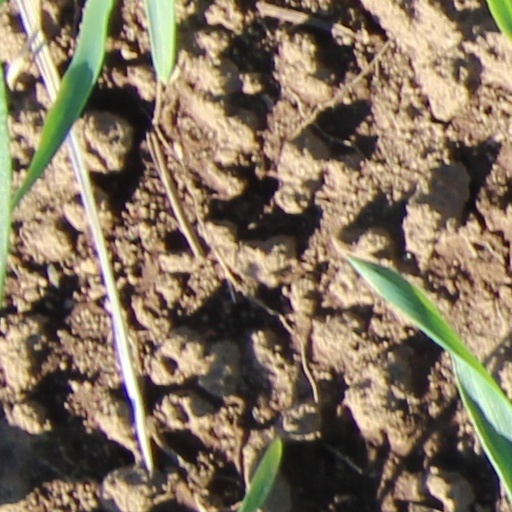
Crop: wheat